Ancient Africa

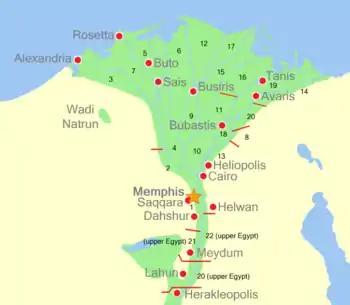
Map of Ancient Egypt and nomes

After the desertification of the Sahara, settlement became concentrated in the Nile Valley, where numerous sacral chiefdoms appeared. The regions with the largest population pressure were in the Nile Delta region of Lower Egypt, in Upper Egypt, and also along the second and third cataracts of the Dongola Reach of the Nile in Nubia. This population pressure and growth was brought about by the cultivation of southwest Asian crops, including wheat and barley, and the raising of sheep, goats, and cattle. Population growth led to competition for farm land and the need to regulate farming. Regulation was established by the formation of bureaucracies among sacral chiefdoms. The first and most powerful of the chiefdoms was Ta-Seti, founded around 3,500 BC. The idea of sacral chiefdom spread throughout Upper and Lower Egypt.